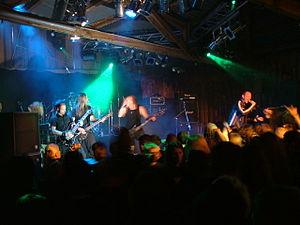
Mercenary est un groupe de heavy metal danois, originaire d'Aalborg. Bien qu'ils soient souvent classés dans le genre du death metal mélodique, leur musique est aussi teintée de power metal, ainsi que de thrash metal à leurs débuts.